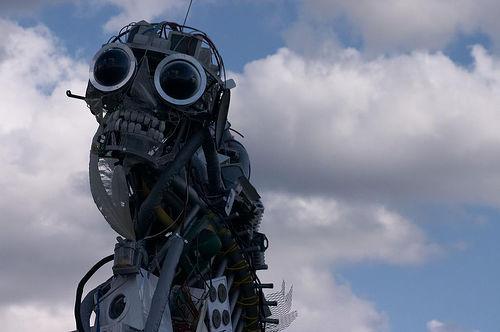
Weather: cloudy or overcast